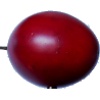
Label: Tamarillo 1